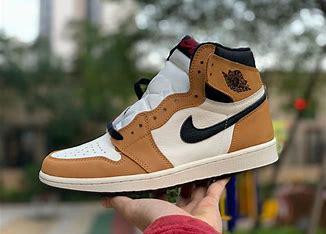
Brand: Jordan
Model: 1